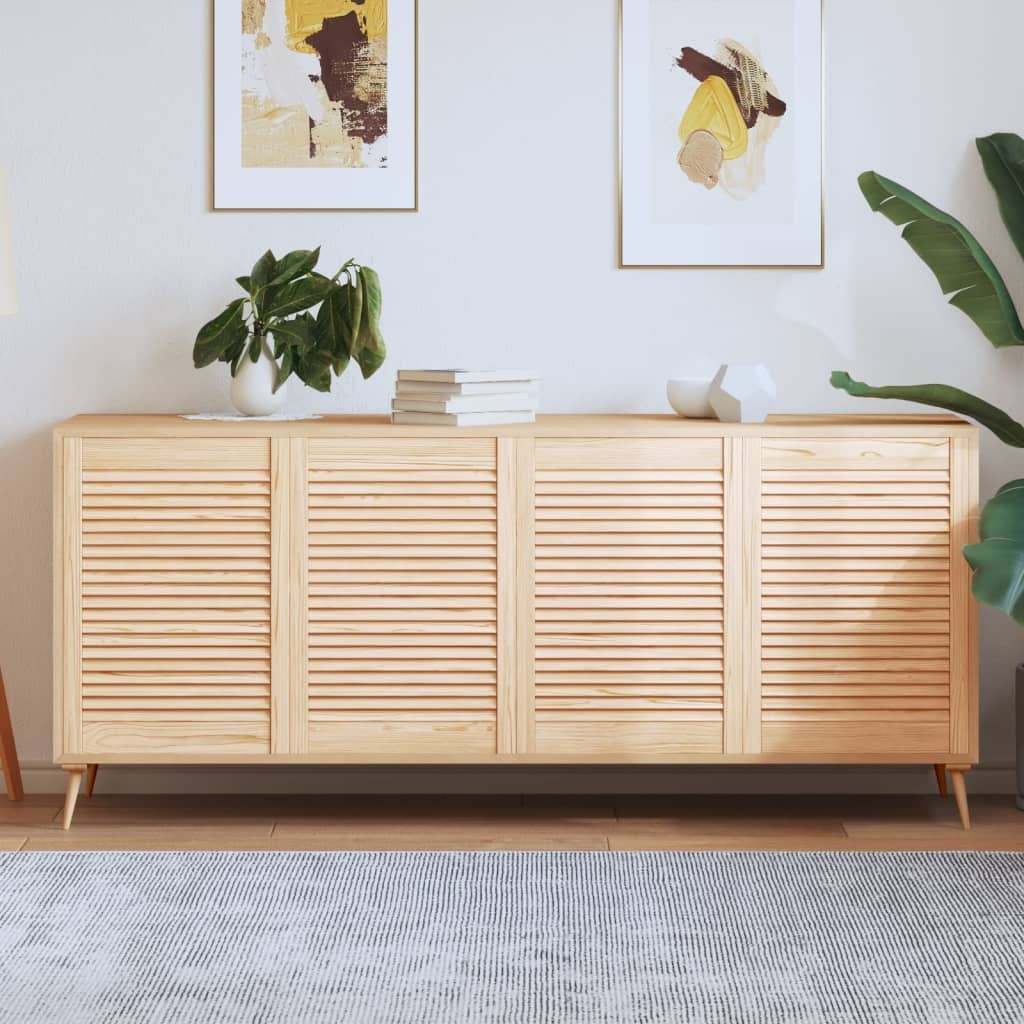
Ante con Design a Lamelle 4 pz 69x49,4 cm in Legno di Pino
Queste ante in legno con design a lamelle sono la scelta perfetta se desiderate un elemento d'accento o per migliorare il flusso d'aria. Legno di pino massello: queste ante per mobili sono realizzate in legno di pino massello per stabilità e durata. Il legno massello di pino è un bellissimo materiale naturale. Le venature dritte e i nodi conferiscono al materiale il suo caratteristico aspetto rustico. Design a lamelle: Le ante in legno dell'armadio hanno un elegante design a persiana che non solo aggiunge eleganza e raffinatezza a qualsiasi spazio, ma consente anche all'aria di fluire dentro e fuori, prevenendo l'accumulo di vapore e muffa all'interno. Multiuso: le ante dell'armadio a lamelle sono ideali per sostituire le ante di mobili come armadi da cucina, mobili da bagno, scarpiere, armadi, librerie e altro ancora. Potete utilizzarle anche per decorare, rivestire o come pannello per radiatore. Materiale: legno di pino massello Dimensioni: 69 x 49,4 cm (L x L) Dimensioni del telaio laterale: 42 x 21 mm (L x P) Dimensioni del telaio superiore: 57-82 x 16 mm (L x P) Dimensioni del telaio inferiore: 70 x 16 mm (L x P) Legno non trattato Tipo di anta: anta per armadio La consegna include: 4 Ante a lamelle Materiale: legno di pino massello Dimensioni: 69 x 49,4 cm (L x L) Dimensioni del telaio laterale: 42 x 21 mm (L x P) Dimensioni del telaio superiore: 57-82 x 16 mm (L x P) Dimensioni del telaio inferiore: 70 x 16 mm (L x P) Legno non trattato Tipo di anta: anta per armadio La consegna include: 4 Ante a lamelle
Brand: vidaXL
Category: Furniture > Cabinets & Storage > Closet Parts & Accessories > Closet Doors